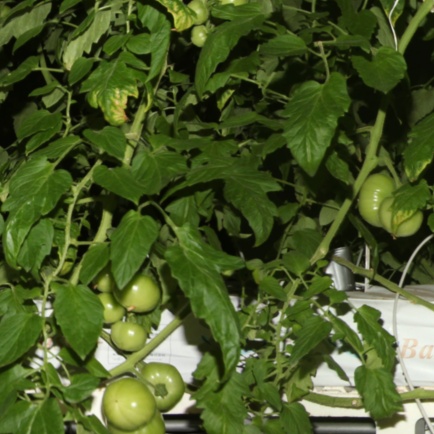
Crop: tomato